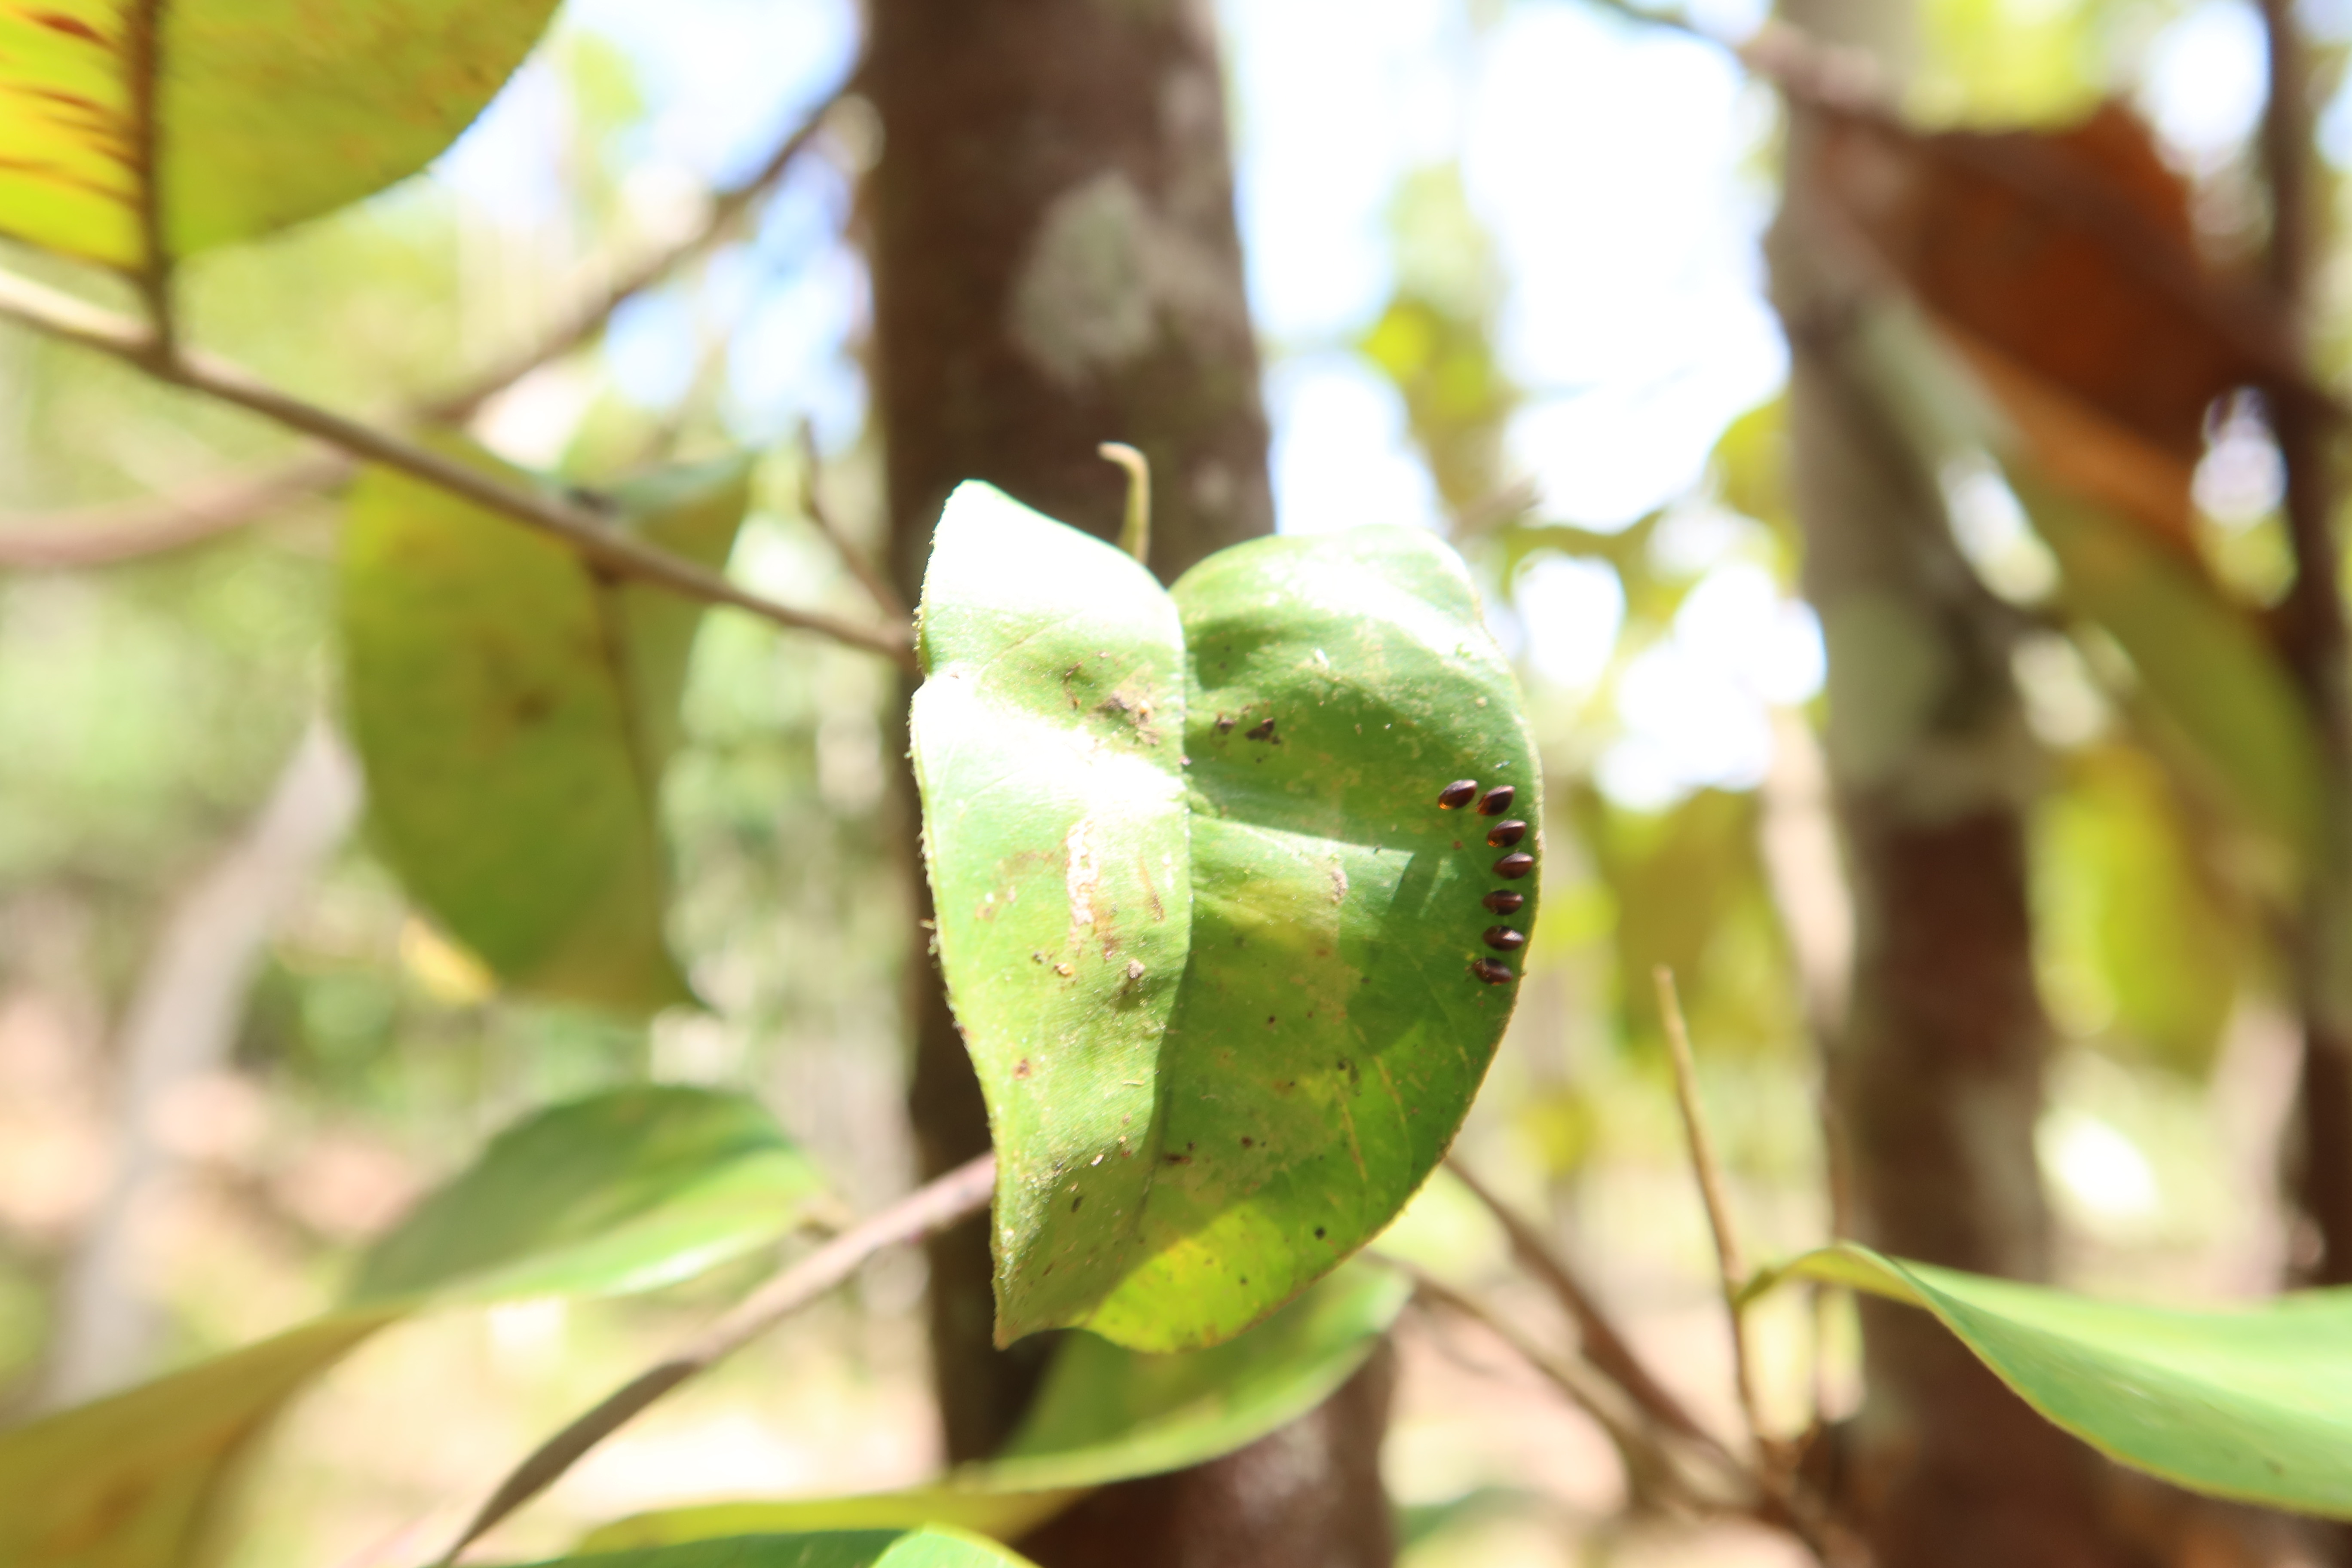
Label: Mosaic Viruses